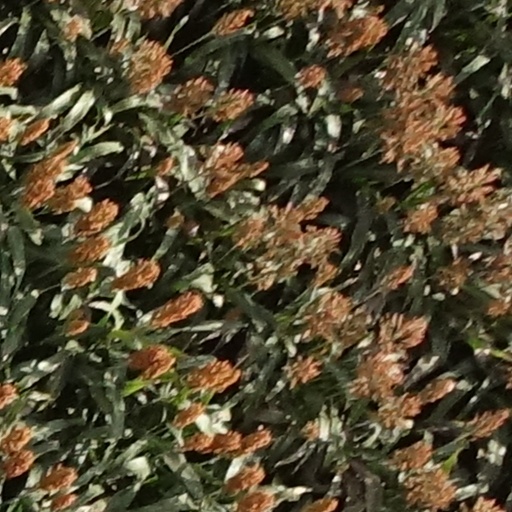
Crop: sorghum